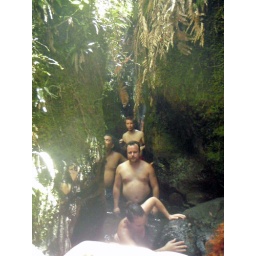
Tourists in The Squeeze where a hot stream winds through narrow rock canyon near Taupo.